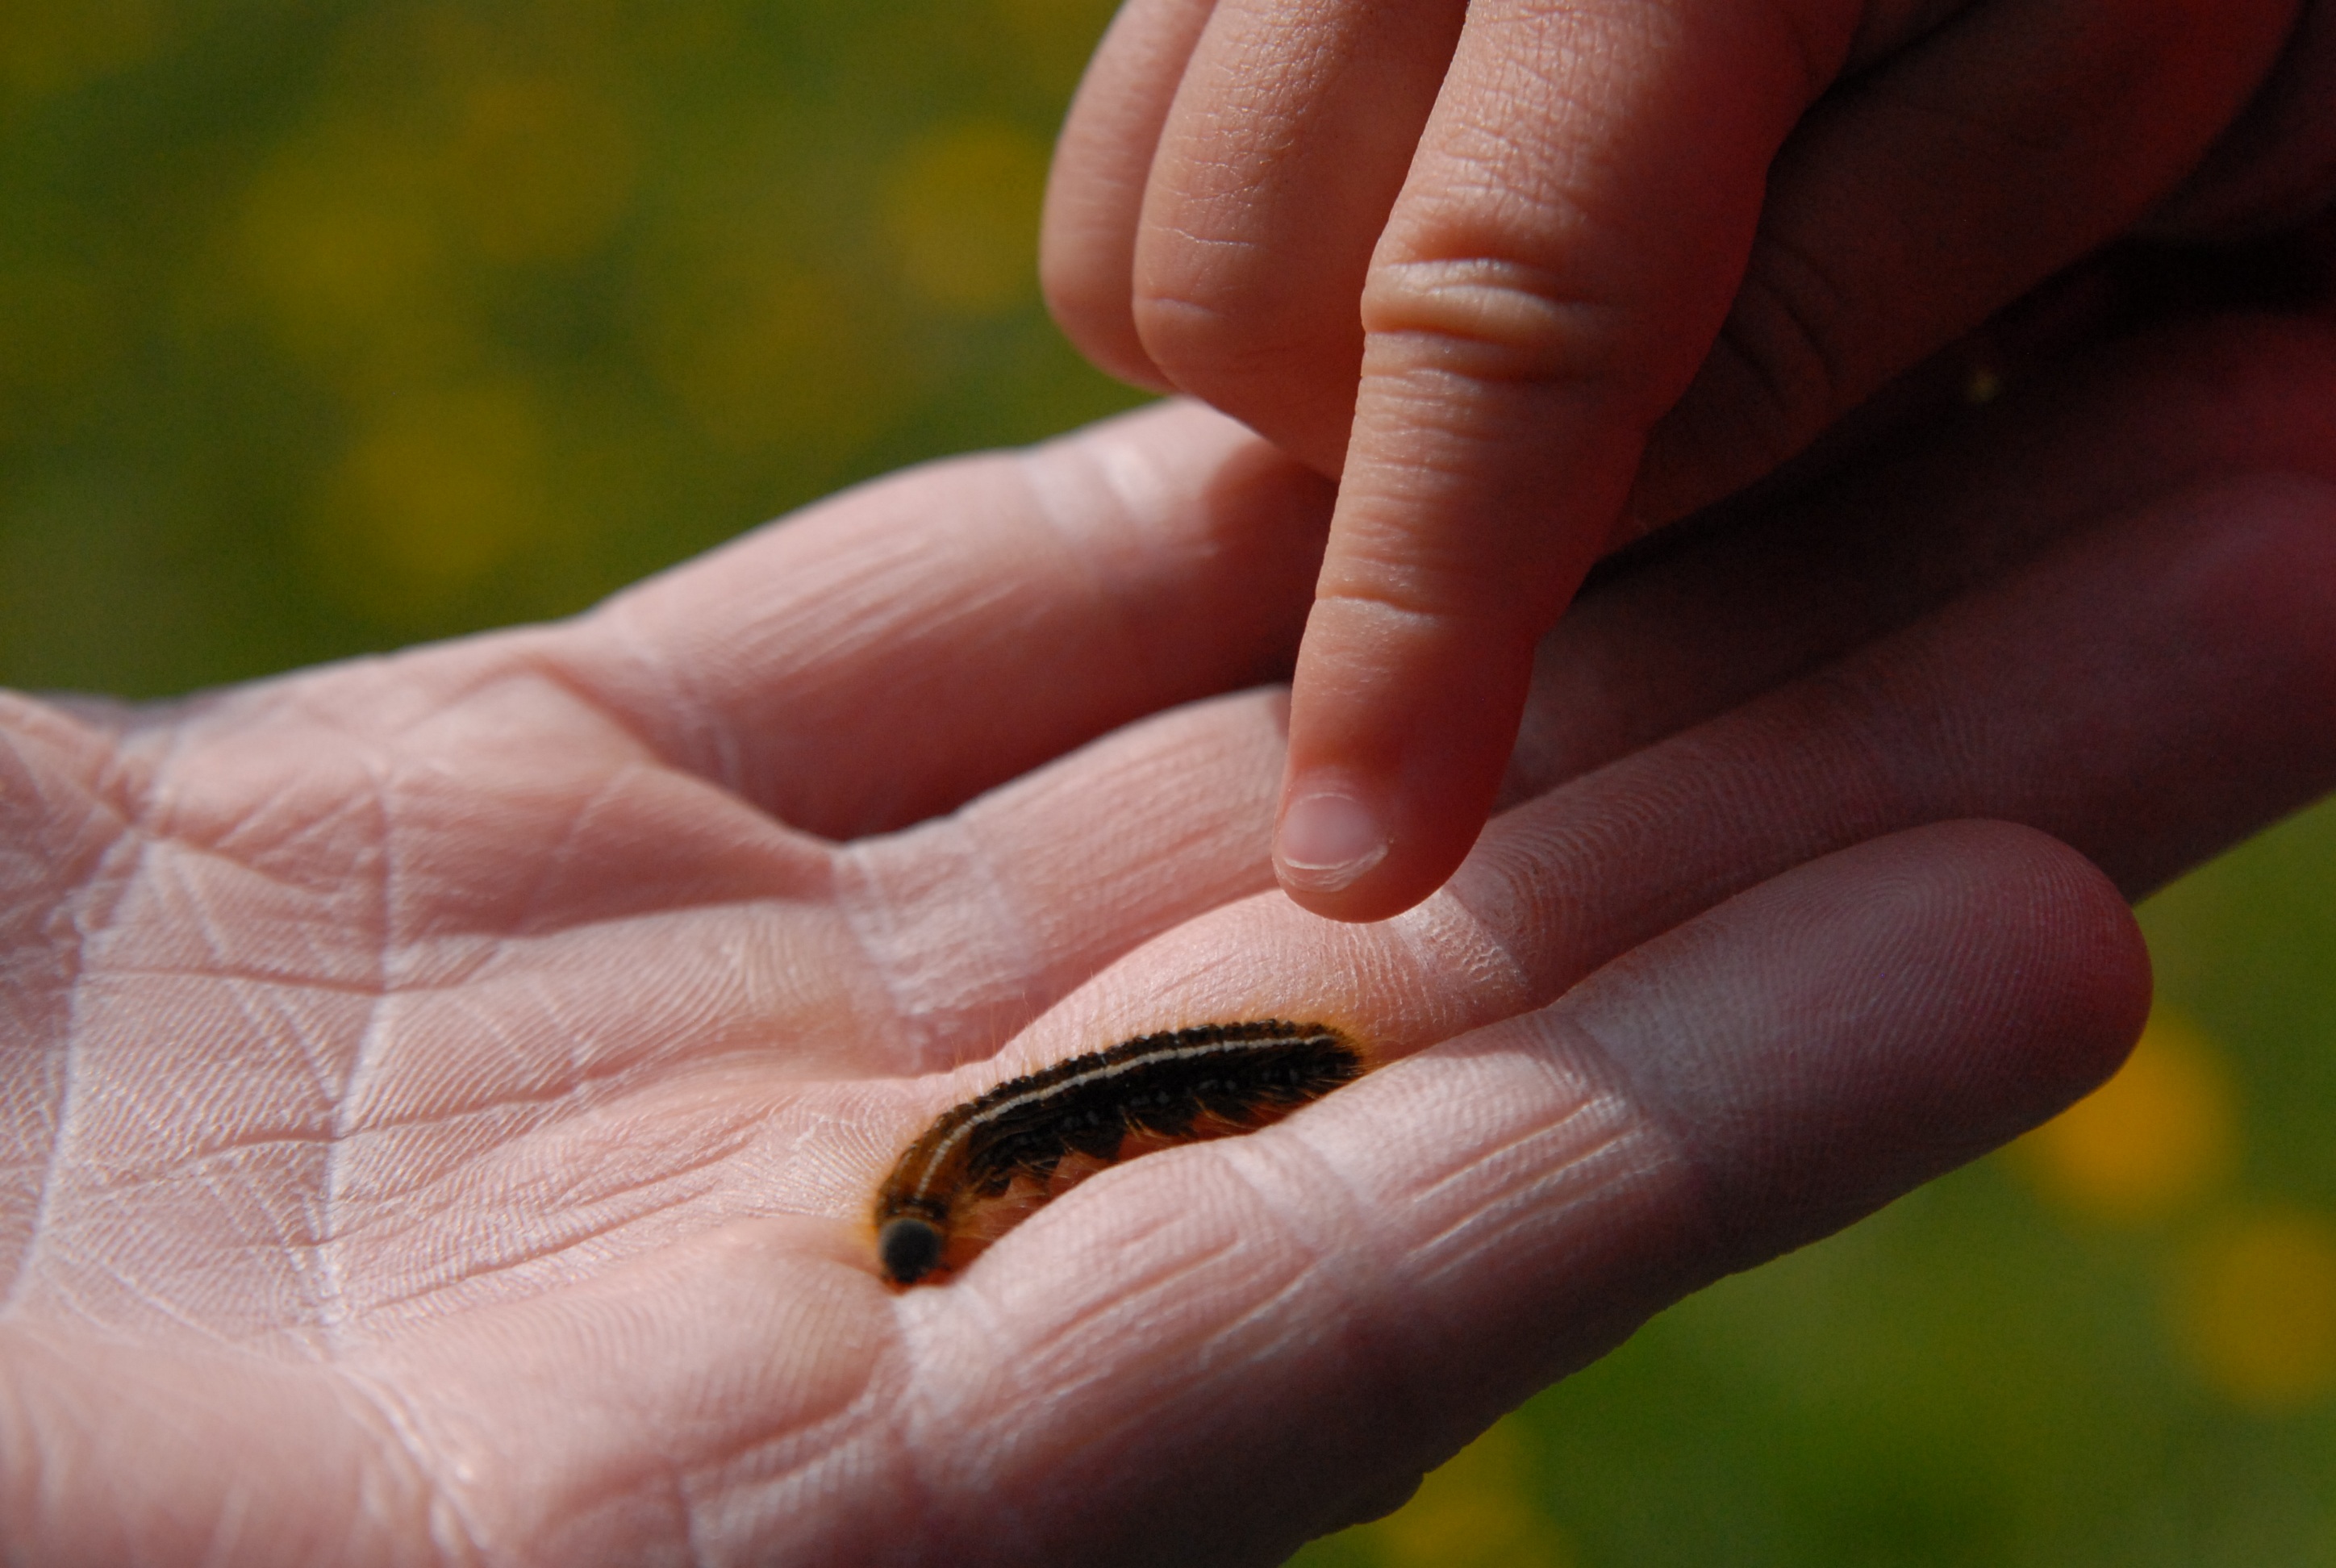
hand, photography, leaf, finger, insect, nail, invertebrate, caterpillar, close up, skin, macro photography, child's hand, sense